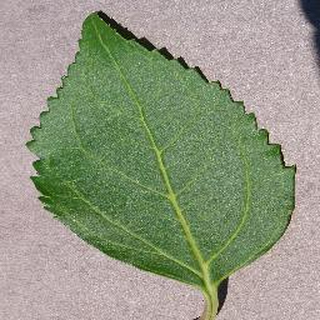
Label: healthy_cherry